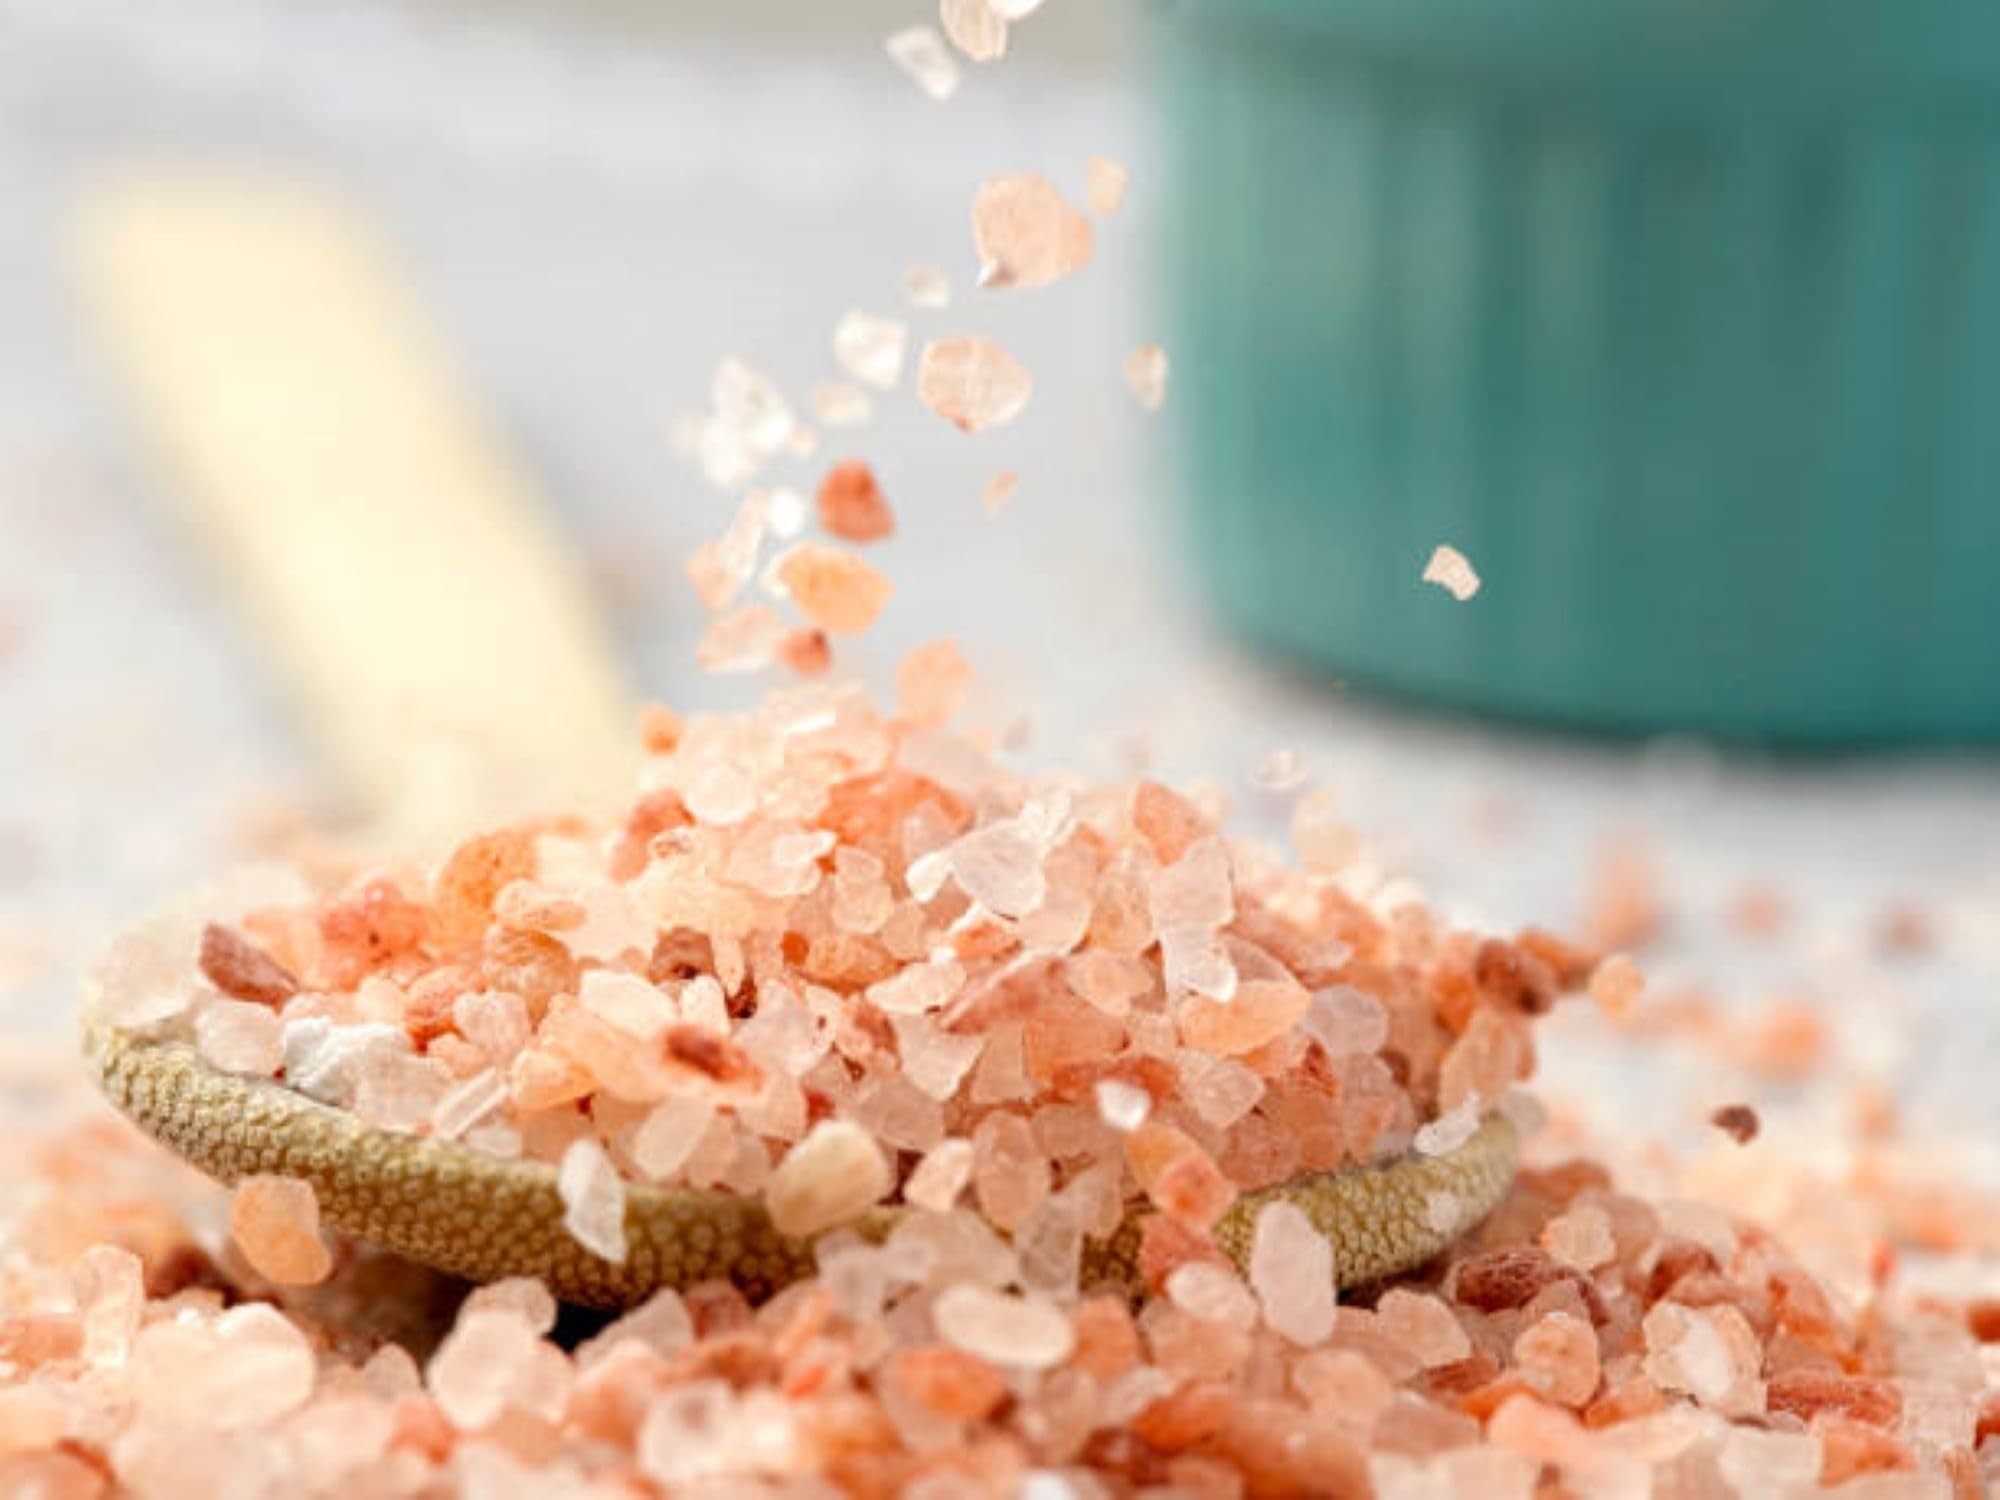
Item Name: 10 LBS Himalayan Salt Coarse Grade Kosher Gourmet Nutrient and Mineral Rich - Keto & Paleo Diet Preferred No additives. Size of a Peppercorn.
Bullet Point 1: 10 POUNDS Himalayan Crystal Salt , Pink in Color and Perfect for Salt Mills and Grinders
Bullet Point 2: Simple and Safe No Frills Packaging Saves You Money! 10 Pounds for almost the price of 5 Pounds on other listings.
Bullet Point 3: Naturally Rich in Iodine and 80+ Minerals and Elements
Bullet Point 4: Does not contain any plastic.
Bullet Point 5: Himalayan Salt varies from white to shades of pinks and red naturally.
Bullet Point 6: Recommended for KETO & PALEO Diets. More Beneficial Than Table Salt. All Natural & Kosher
Bullet Point 7: Himalayan Salt varies from white to shades of pinks and red naturally.
Bullet Point 8: Black Tai Salt Co. brand Single Source Himalayan Salt Provider for 20 years and based in the USA!
Bullet Point 9: Coarse grade Himalayan pink salt, coarse pink salt, gourmet salt, natural salt, culinary salt, Himalayan salt coarse, pink rock salt, coarse sea salt, mineral-rich salt, cooking salt, Himalayan salt crystals, unrefined salt, organic pink salt, salt grinder, bulk pink salt, seasoning salt, pure Himalayan salt, coarse crystal salt, premium pink salt, healthy salt
Bullet Point 10: Pure salt, Himalayan rock salt, natural detoxifier, salt health, wellness products, mineral wellness, Himalayan sole, hydration minerals, salt purification, health optimization, therapeutic minerals, pink rock salt, natural wellness, salt detox chunks, body hydration, holistic remedy, natural minerals, detox aid, salt wellness therapy, pure Himalayan chunks, Himalayan salt chunks, artisan salt, pink salt coarse grind, food-grade salt, natural seasoning salt
Product Description: Himalayan Salt Coarse Grade 10 LBS IDEAL FOR PALEO & KETO DIETS Discover the Richness of Himalayan Coarse Grade Salt: Elevate Your Culinary Creations! Premium Quality: Our Himalayan Coarse Grade Salt is sourced from the pristine foothills of the Himalayan mountains, ensuring the highest quality and purity. 100% Natural: This salt is hand-mined and untouched by modern pollution, preserving its natural mineral composition and exquisite taste. Distinctive Flavor: The coarse texture of the salt crystals provides a satisfying crunch and a burst of intense flavor that enhances any dish it's sprinkled on. Rich Mineral Content: Packed with essential minerals like magnesium, potassium, and calcium, our Himalayan Coarse Grade Salt offers a healthier alternative to regular table salt. Versatile Use: Sprinkle it over grilled or roasted vegetables, salads, or even chocolate desserts to add a unique taste 100% Natural, 100% Raw Himalayan Pink Salt. Our culinary and gourmet salt is hand crafted, and hand mined at the source; The Himalayan Mountains. The 100% Authentic Himalayan Salt All Natural, VEGAN - The best Pure Himalayan Salt you can buy. Grain size like a peppercorn! Perfect for a grinder. The pink salt looks great in a clear grinder or left in our clear packaging. Pink salt is found in the Himalayan mountains and is a mixture of about 84 different trace minerals, which are essential for nutrition. It gets its pink hue from the content of iron oxide. It is also naturally occurring, which means it is not subject to dyes or additives to create the beautiful color. Black Tai Salt Co. Brand Himalayan salt is naturally rich in Iodine, and 80+ minerals and elements. Use just like Kosher Salt! All natural Red and White crystals. Colors do vary as the product is 100% natural and unaltered. GOURMET FOOD GRADE HIMALAYAN SALT The Black Tai Salt Co. sources only the best quality 100% natural salt in all products. 100% Natural, Non GMO, Fair Trade, and made with love. Made in Pakistan.
Value: 160.0
Unit: Ounce

Price: 20.88